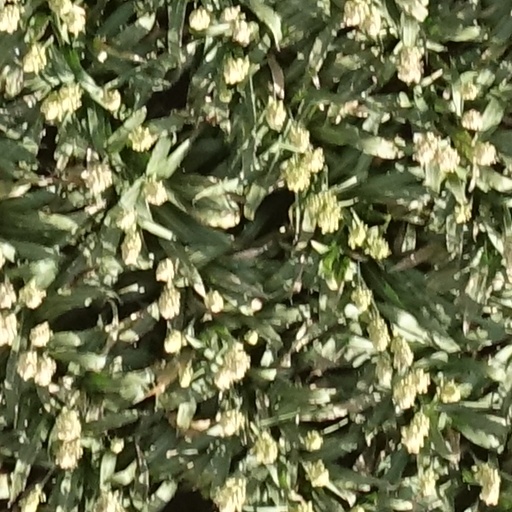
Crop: sorghum